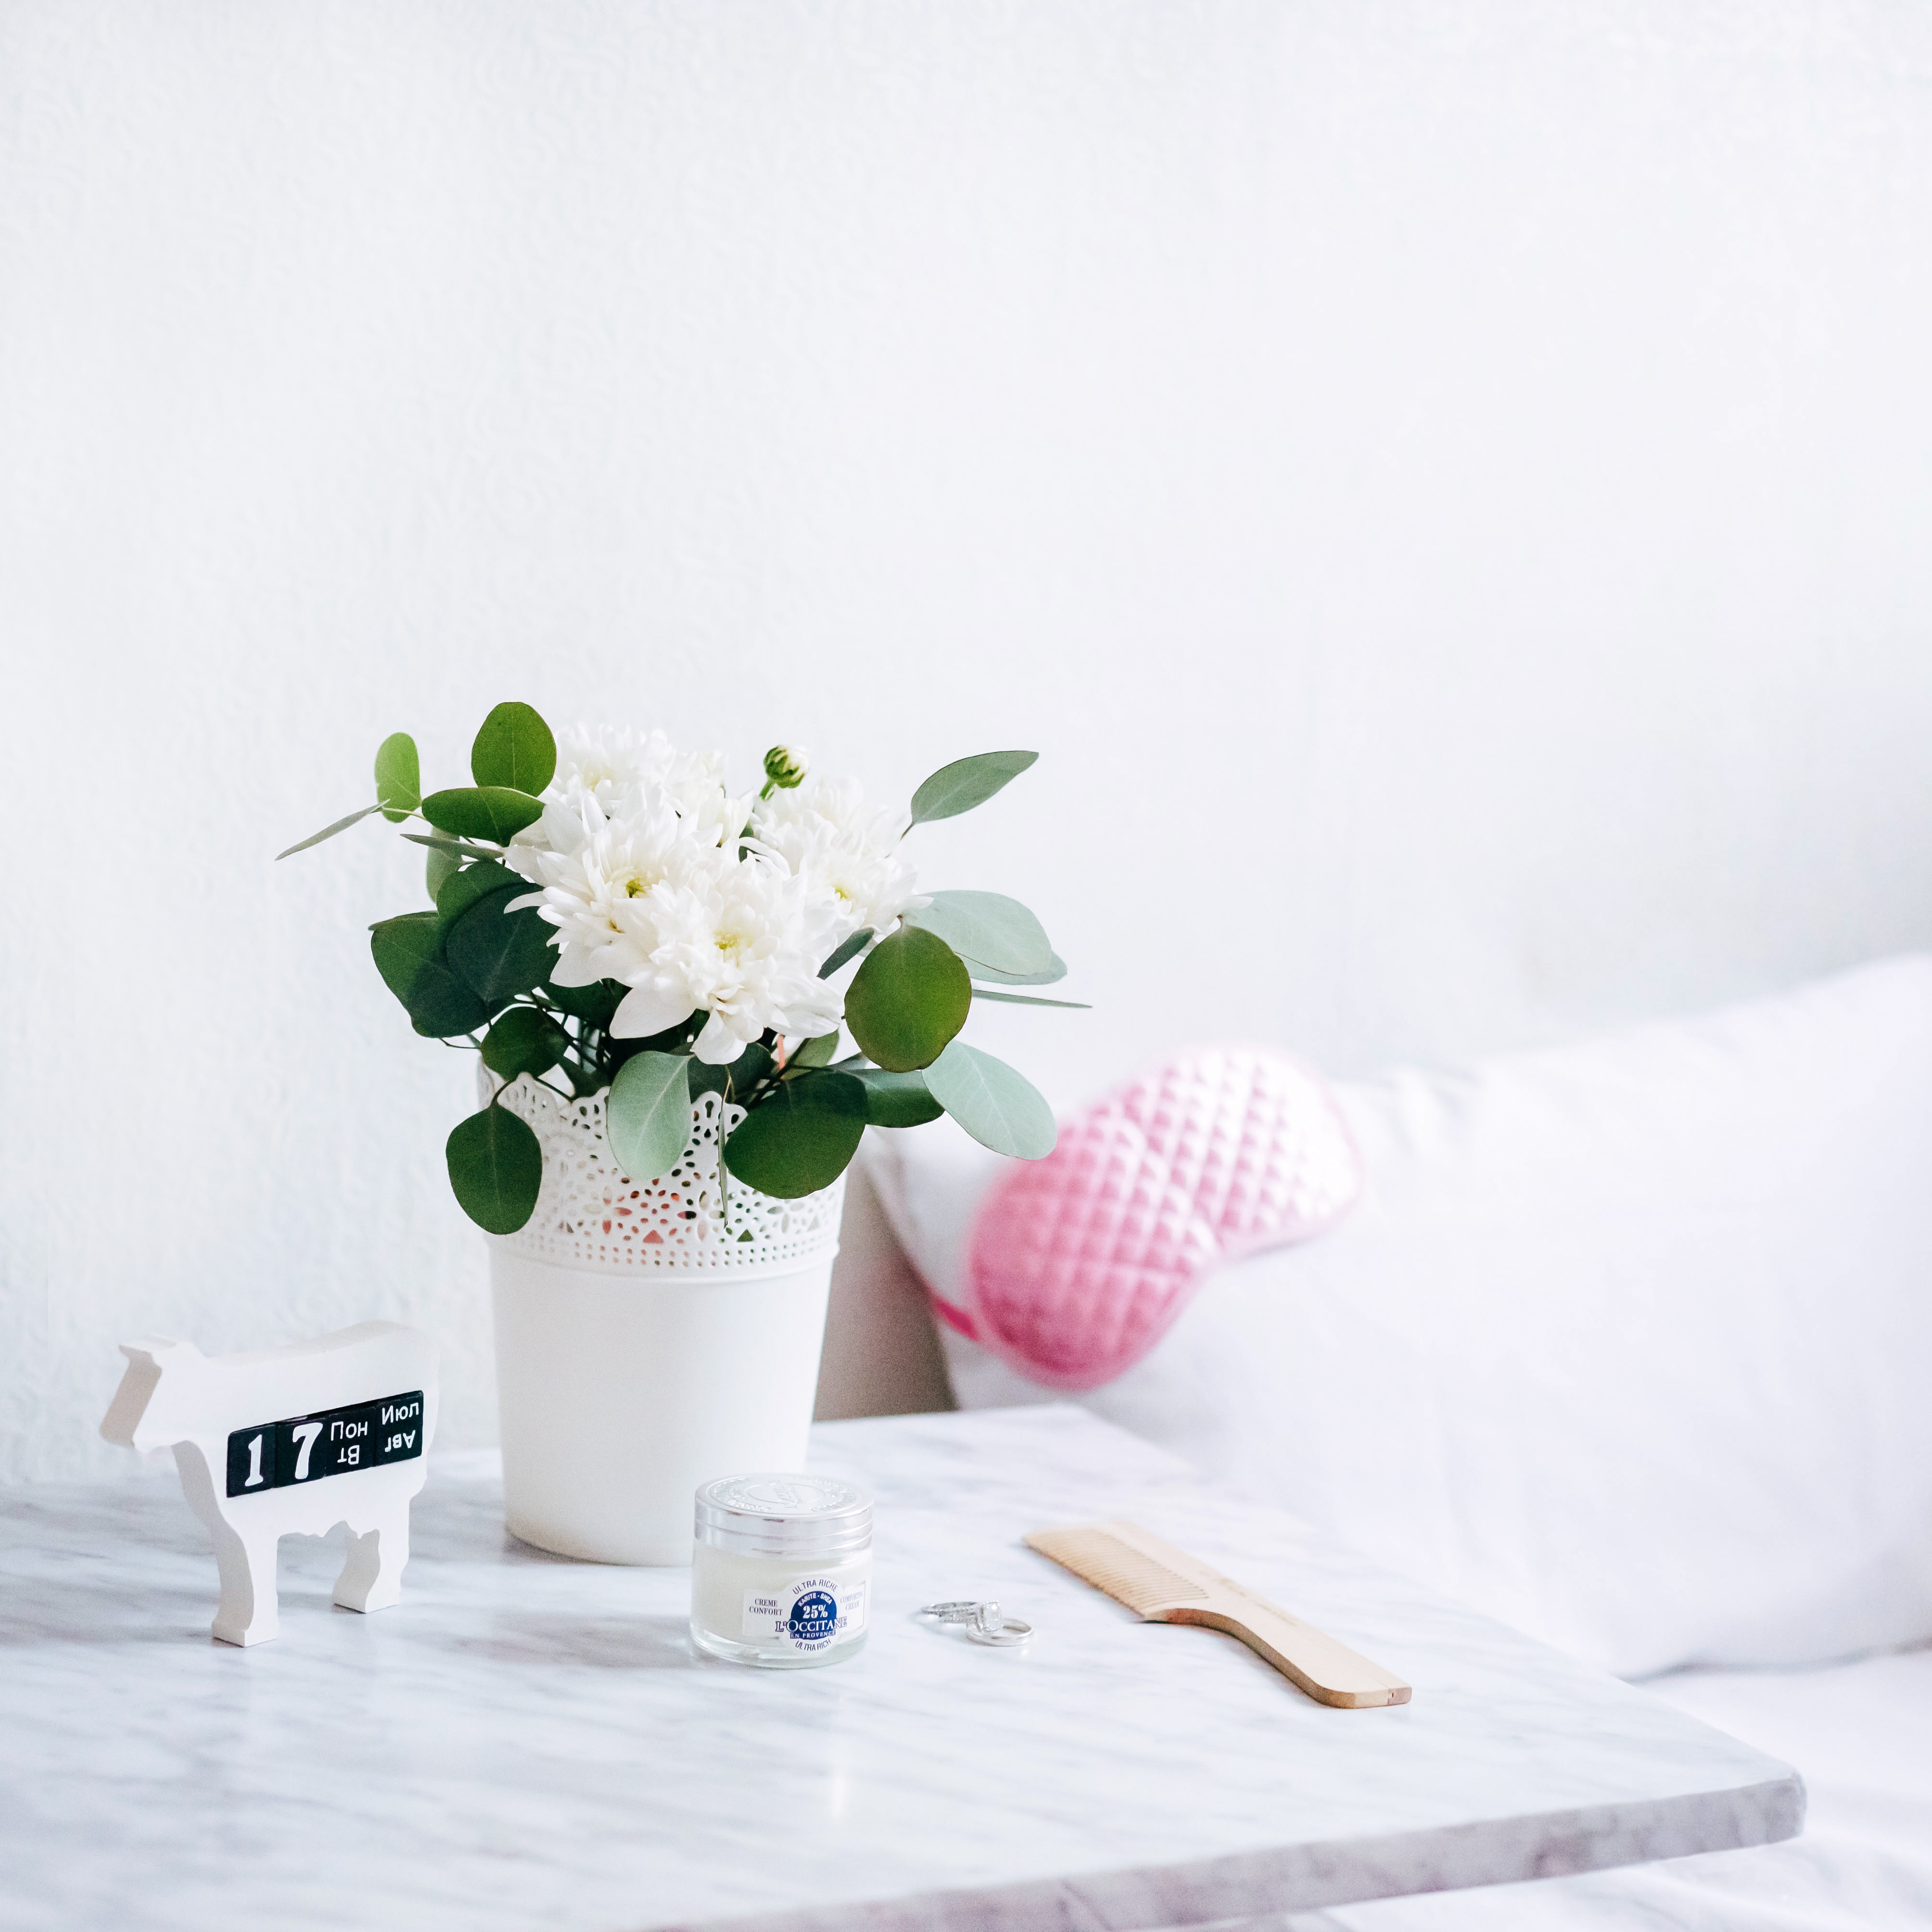
table, plant, flower, petal, vase, flowerpot, floristry, flower bouquet, cut flowers, floral design, still life photography, product design, artificial flower, flower arranging